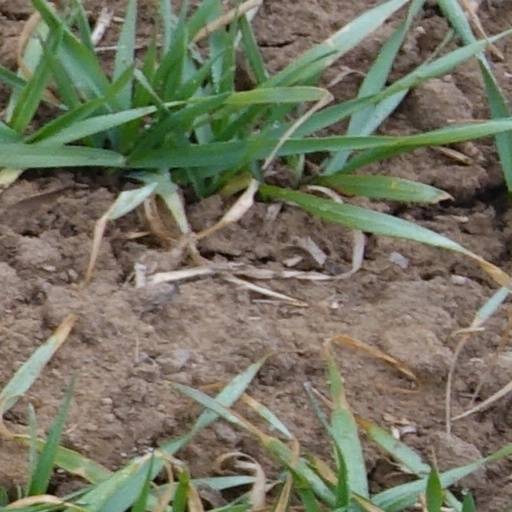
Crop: wheat